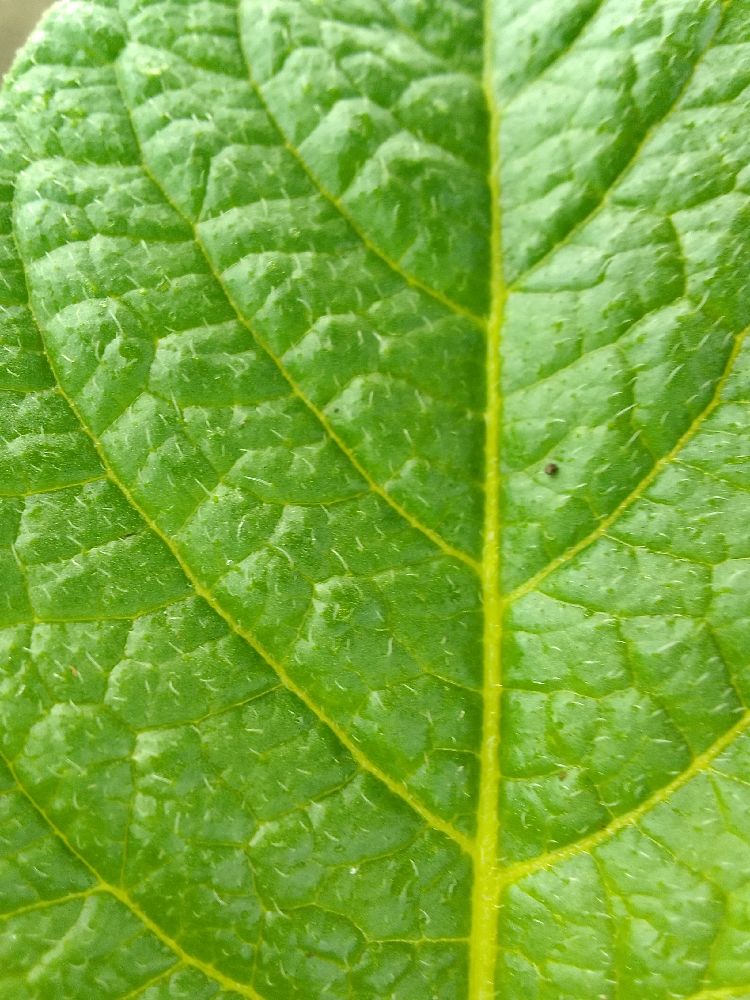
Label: Healthy